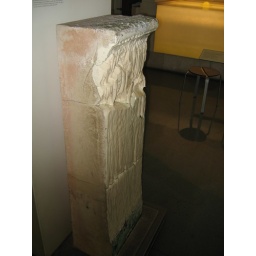
Side wall in a glass factory vat. Polished melted stone which held molten glass for 5 years.